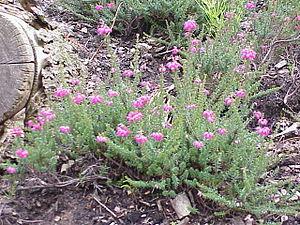
La bruyère cendrée est une espèce de la famille des Ericaceae. C'est la plus commune des espèces de bruyères d'Europe.